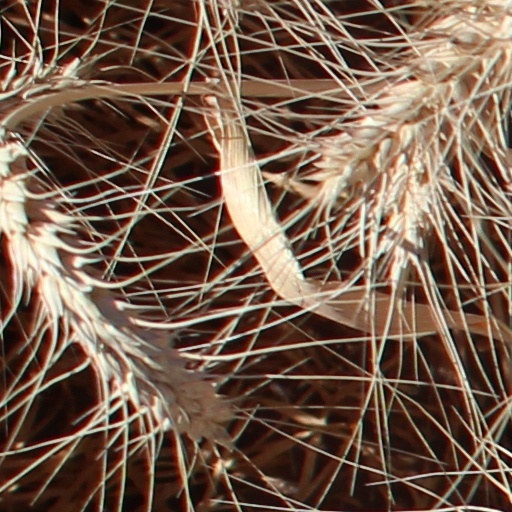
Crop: wheat